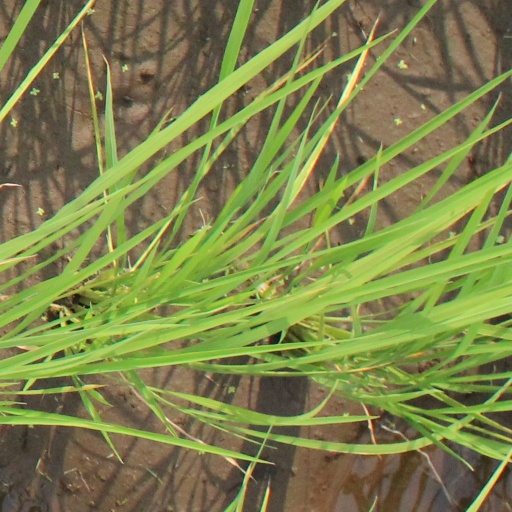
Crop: rice